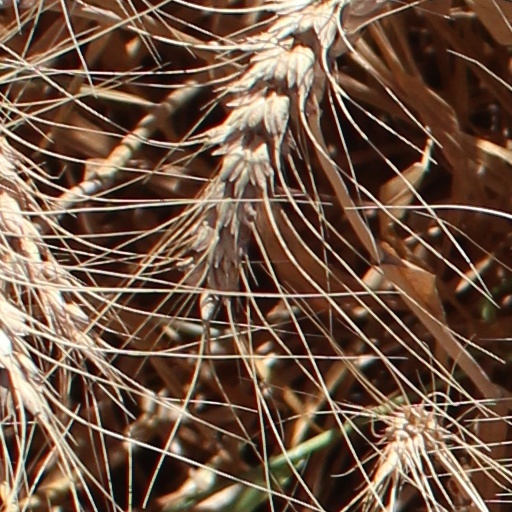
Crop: wheat